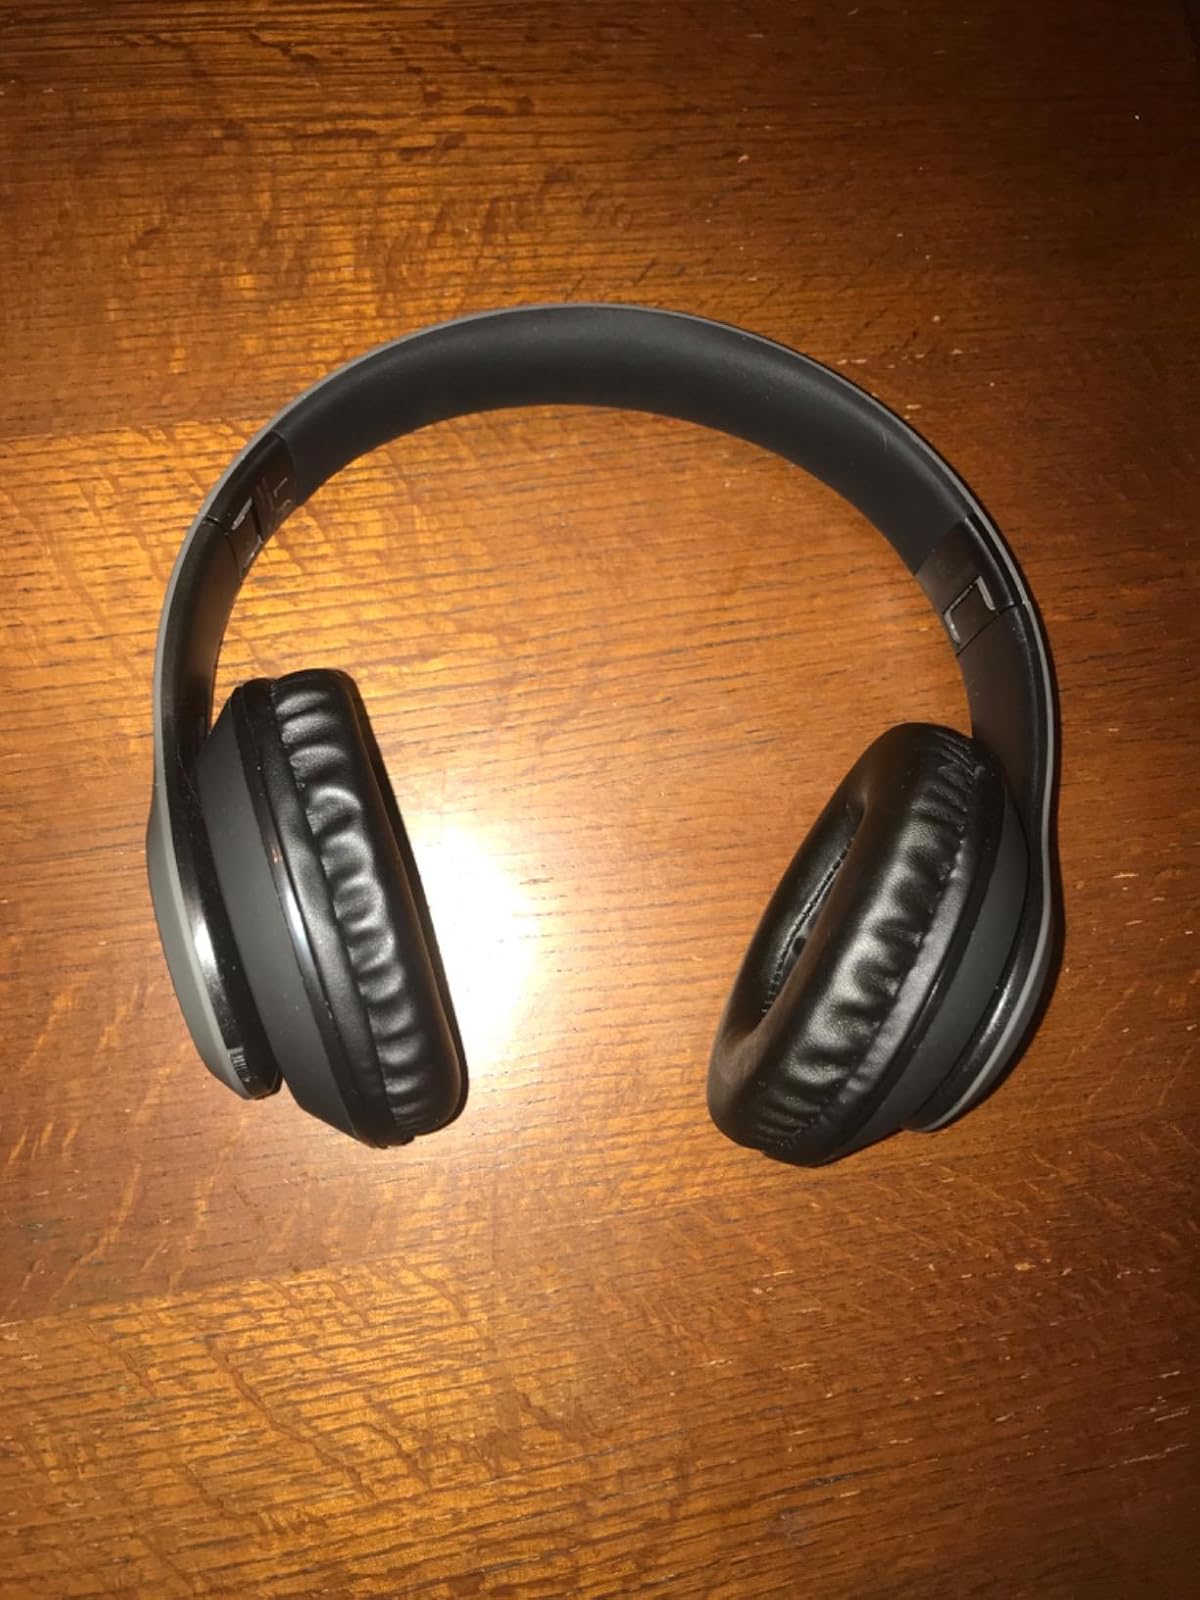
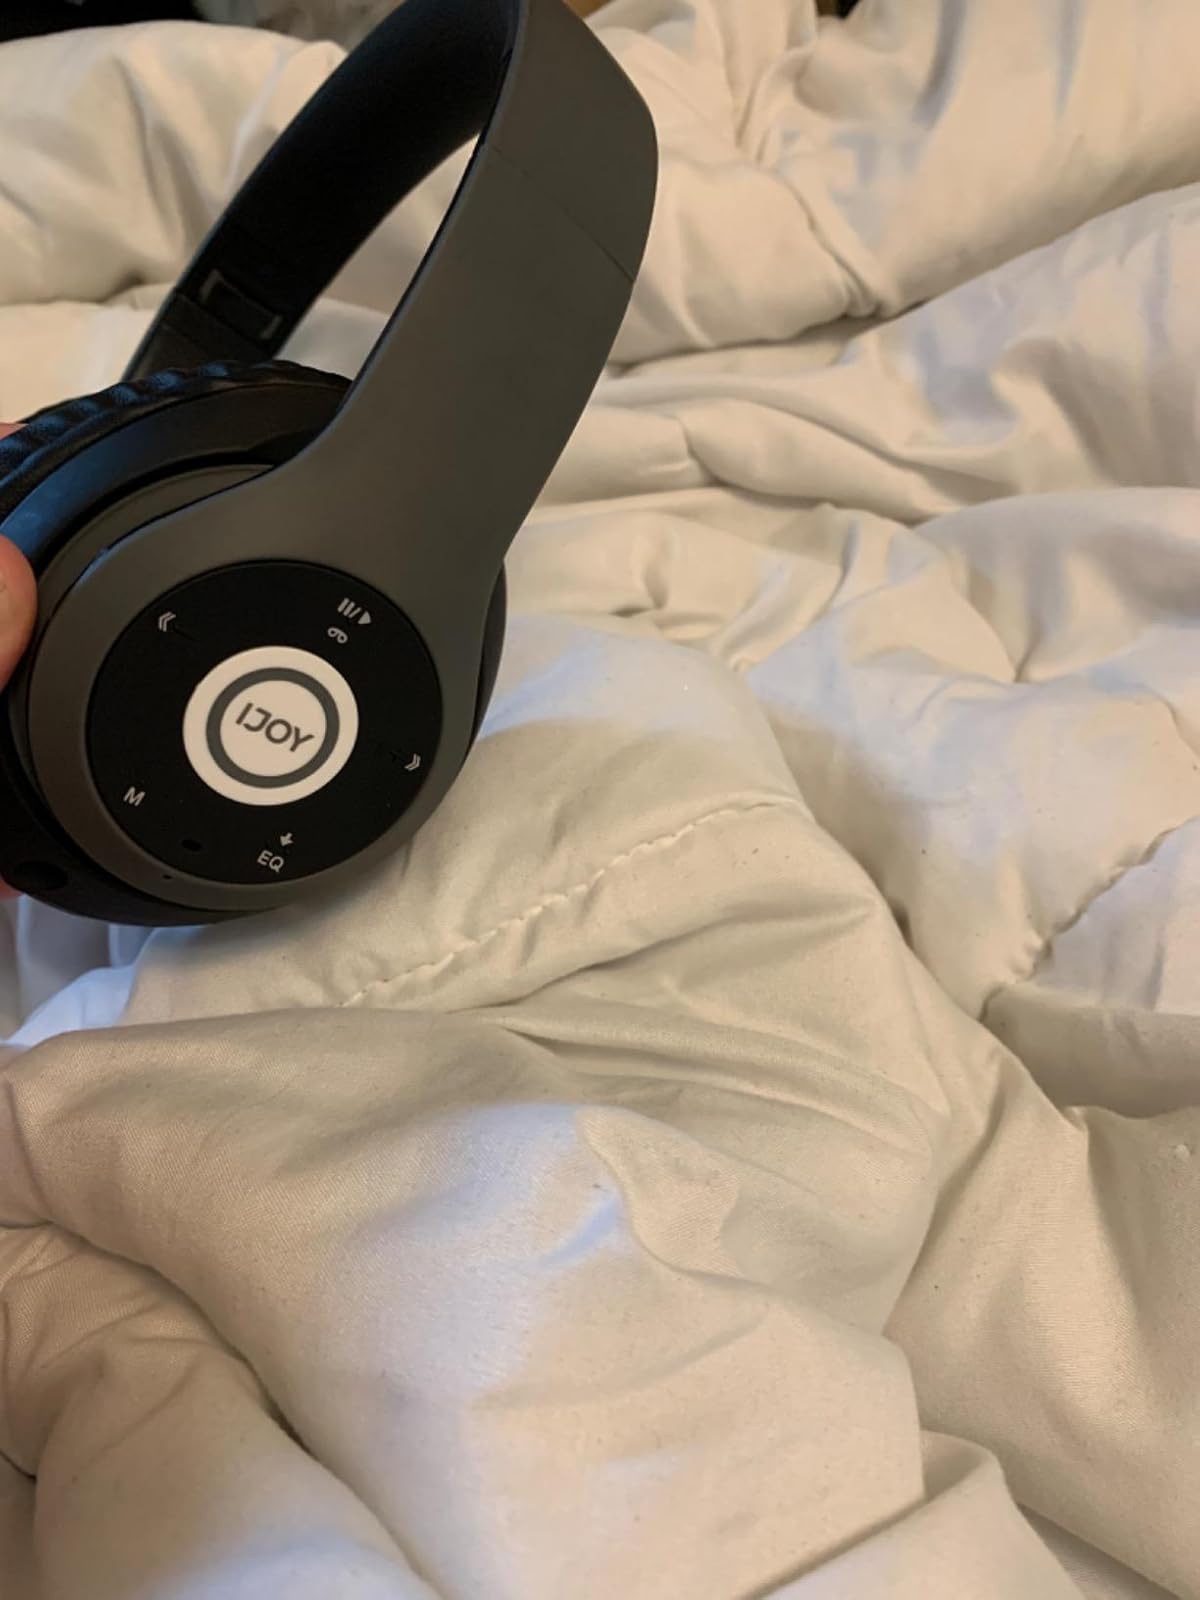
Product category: headphones
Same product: yes